Swissôtel

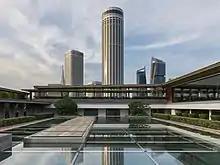
Swissôtel (center) in Singapore

Swissôtel was founded in 1981 as a joint venture between the Swissair and Nestlé groups, with its headquarters in the Swiss city of Zürich. Initially, hotels were operated in Bern, New York City, Geneva and Zürich. In 1990, the hotel group became a fully owned subsidiary of the Swissair group, and in 1996, its head office moved from Zürich to New York.